Aussois

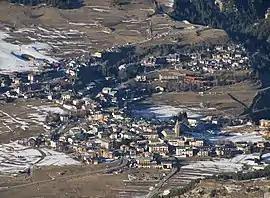
Aussois seen from "La Norma" ski resort in February 2011.

Aussois is a commune in the Vanoise massif, in the Savoie department in the Auvergne-Rhône-Alpes region in south-eastern France. The village is on the border of France's first National Park, the Vanoise National Park.